Externsteine

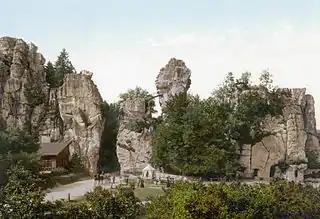
A photochrom print of the Externsteine dated to the 1890s.

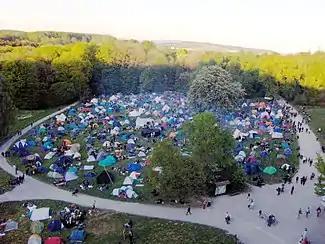
View of camping visitors (as seen from the stones) on 30 April 2007

The structure was rarely used, and fell into dilapidation in the 18th century. In 1810, it was torn down at the request of Countess Pauline.